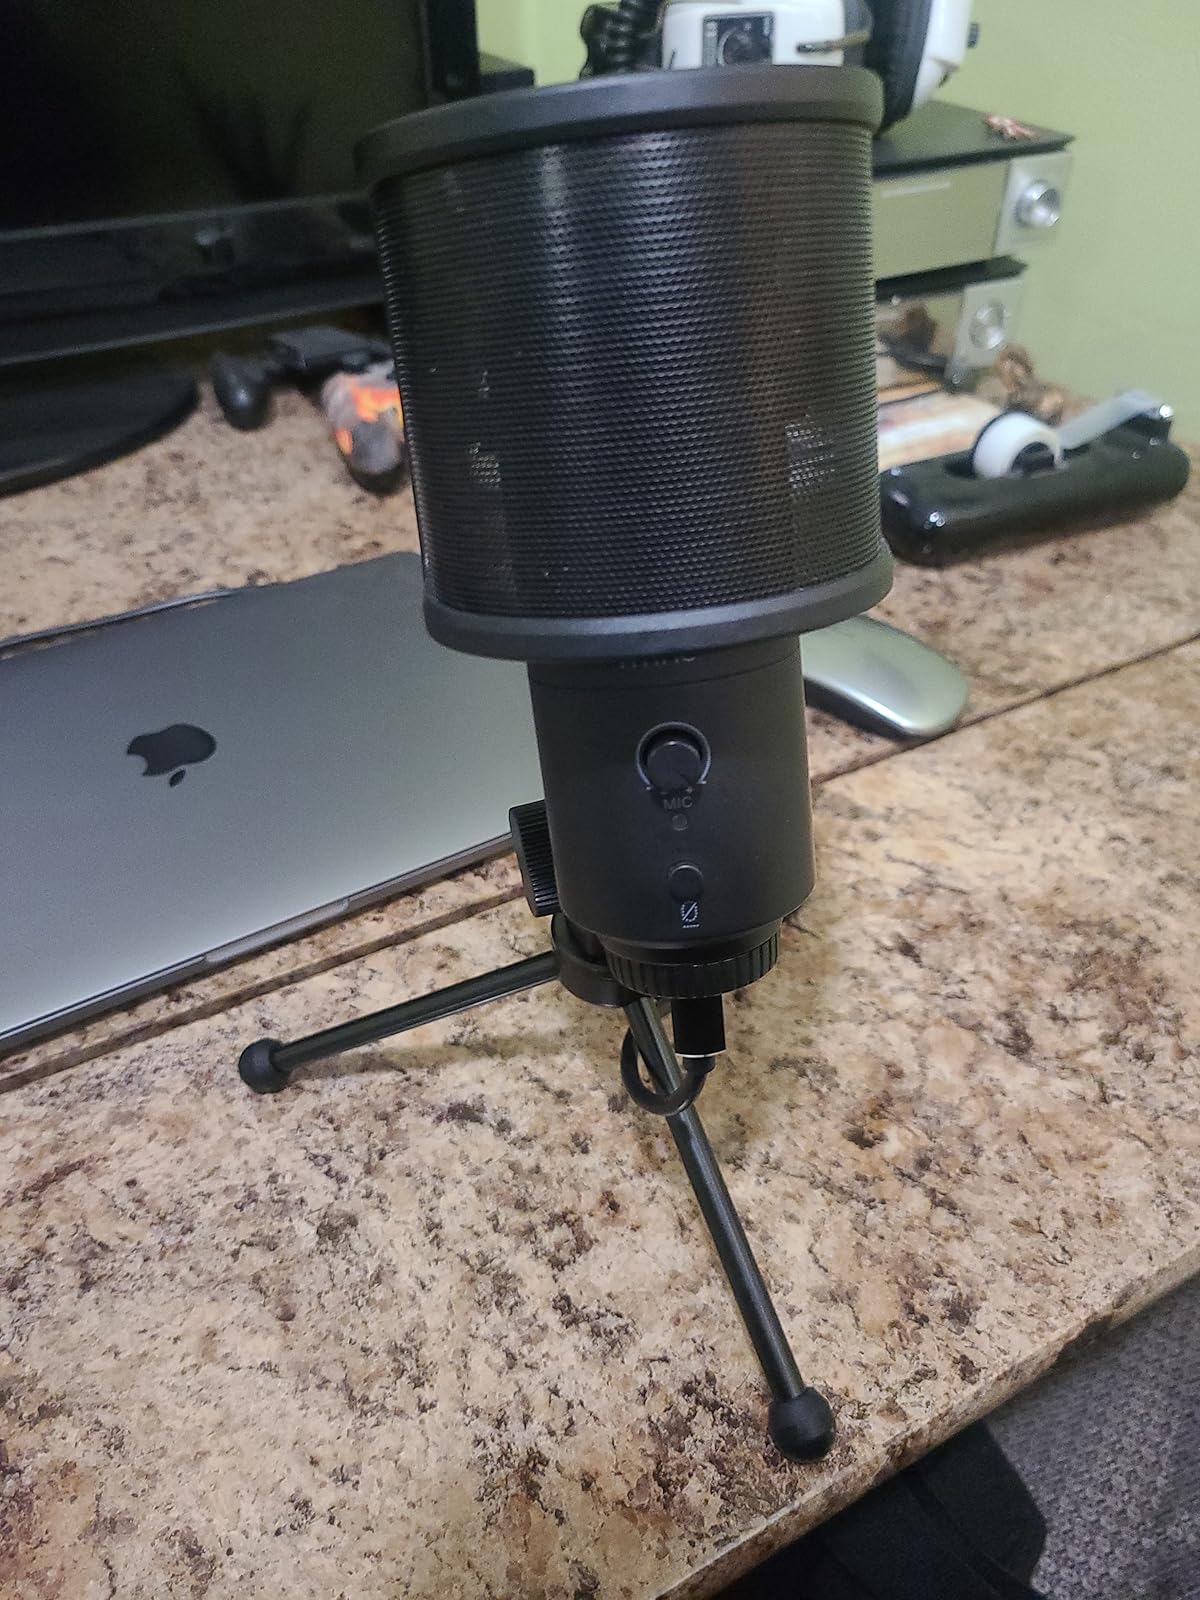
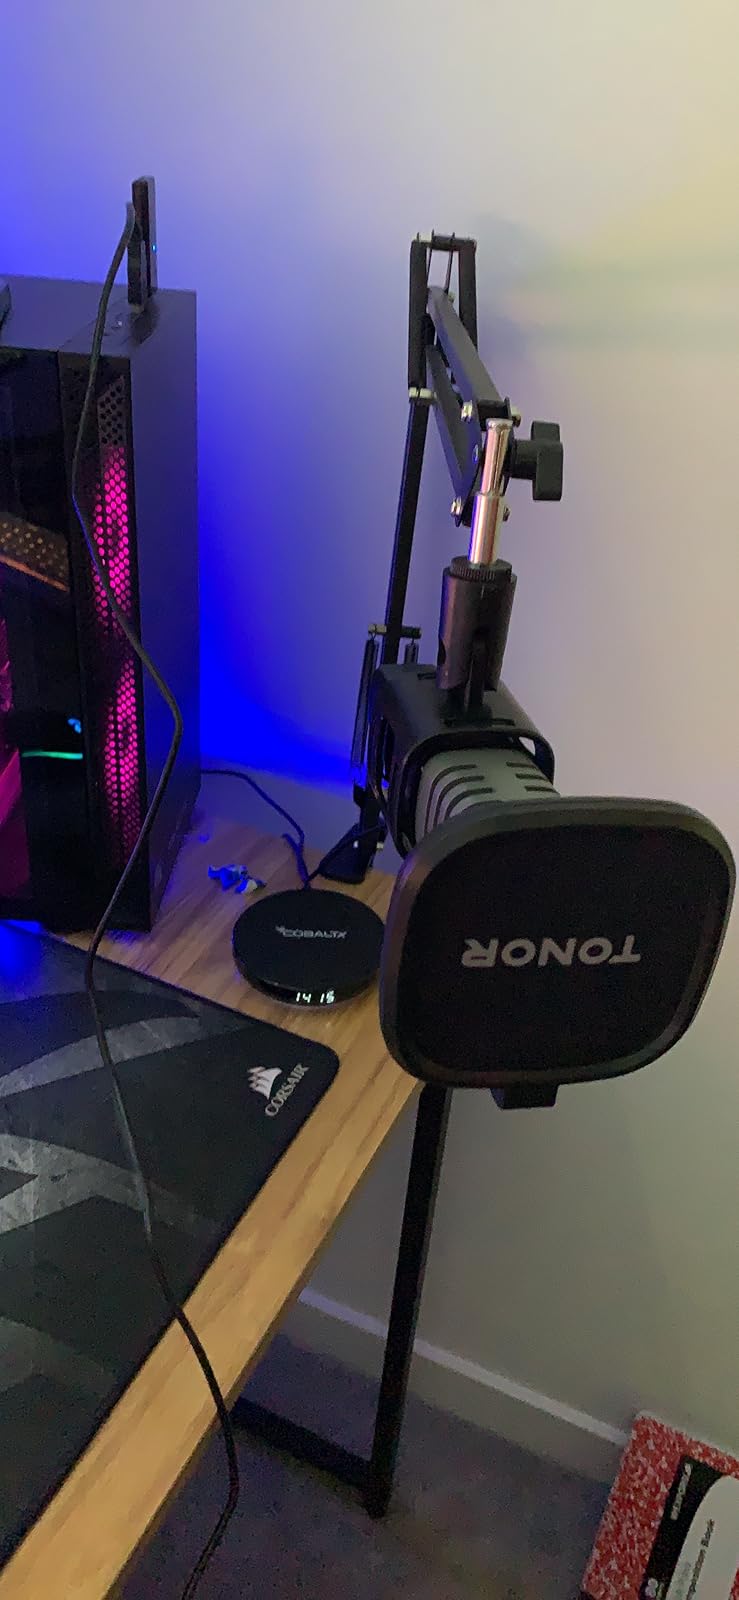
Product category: microphone
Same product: no